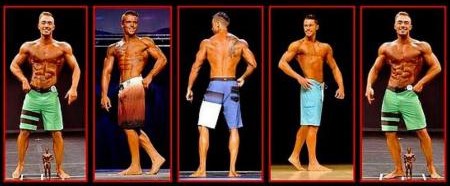
Gender: men